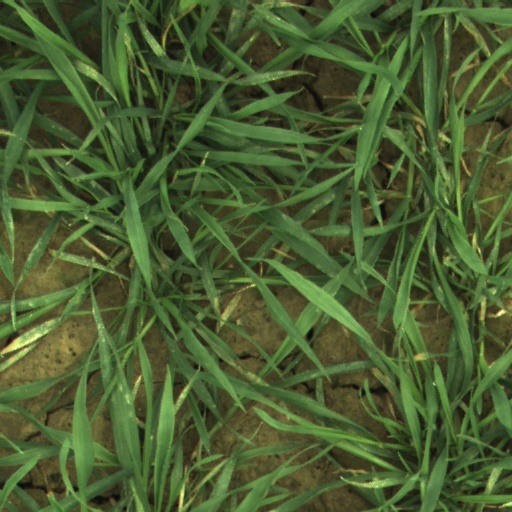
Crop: wheat